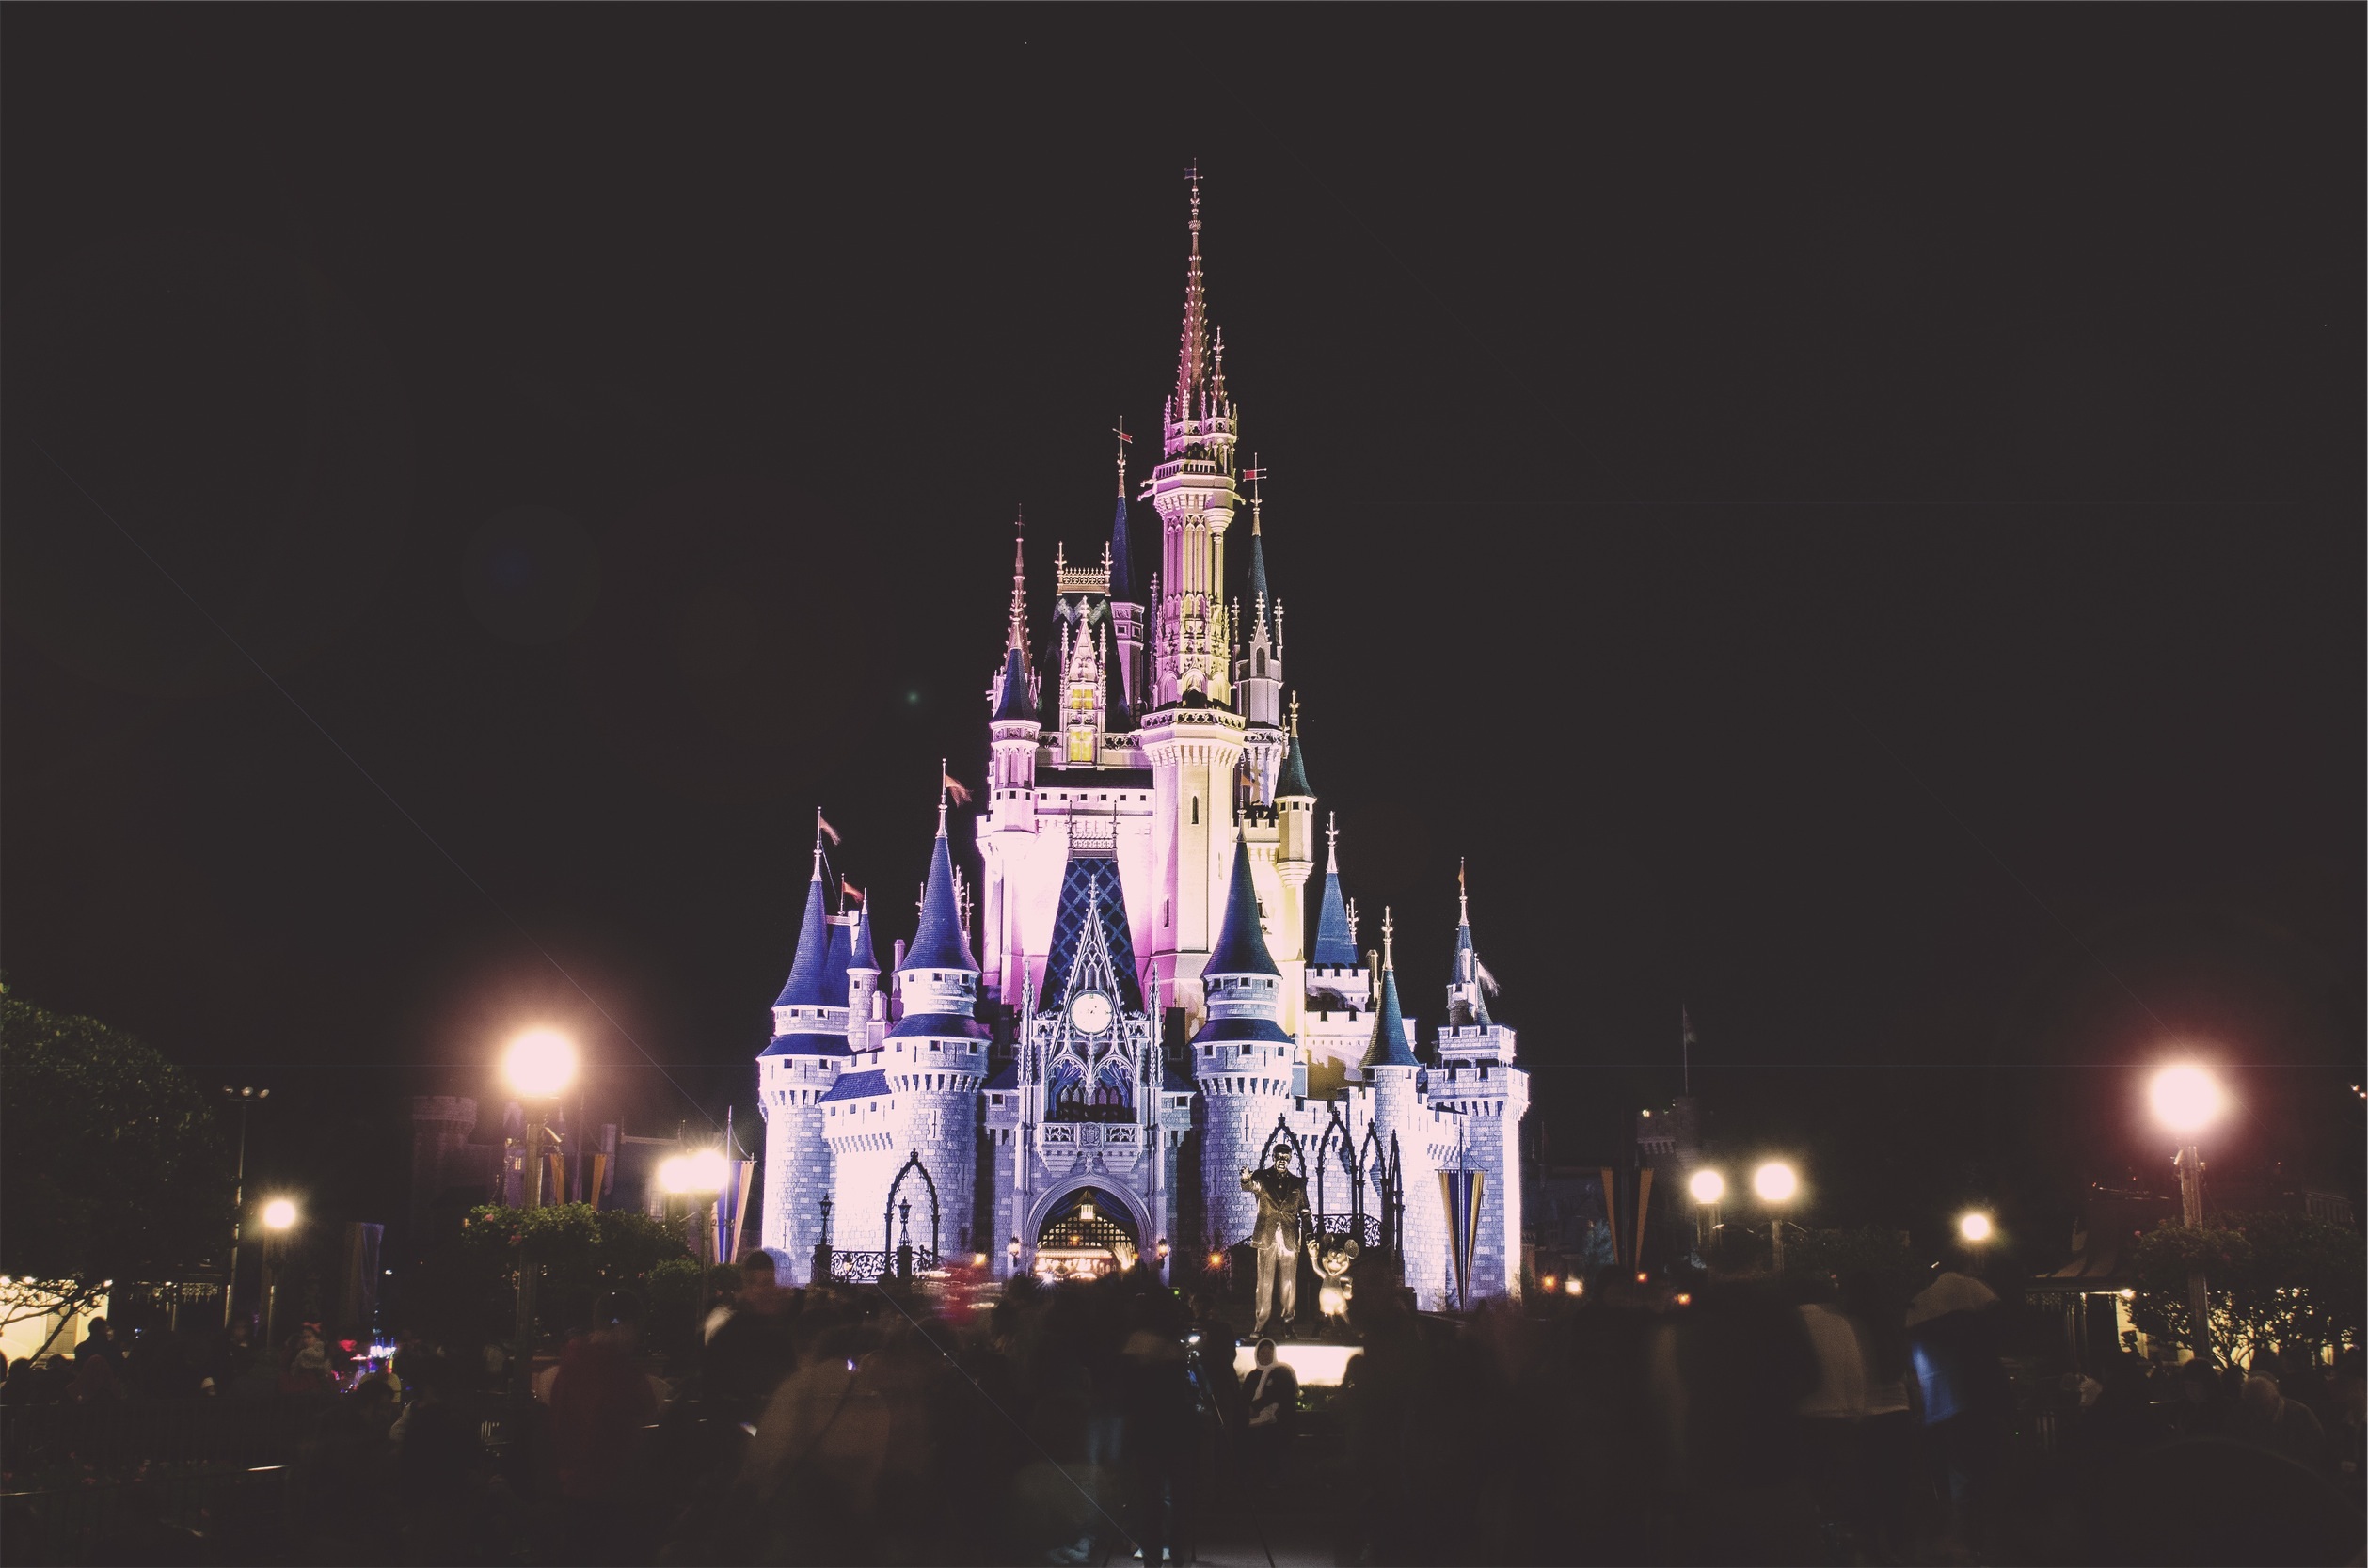
architecture, people, night, crowd, dark, recreation, evening, amusement park, park, castle, lights, fireworks, resort, outdoor recreation, disney land, walt disney world